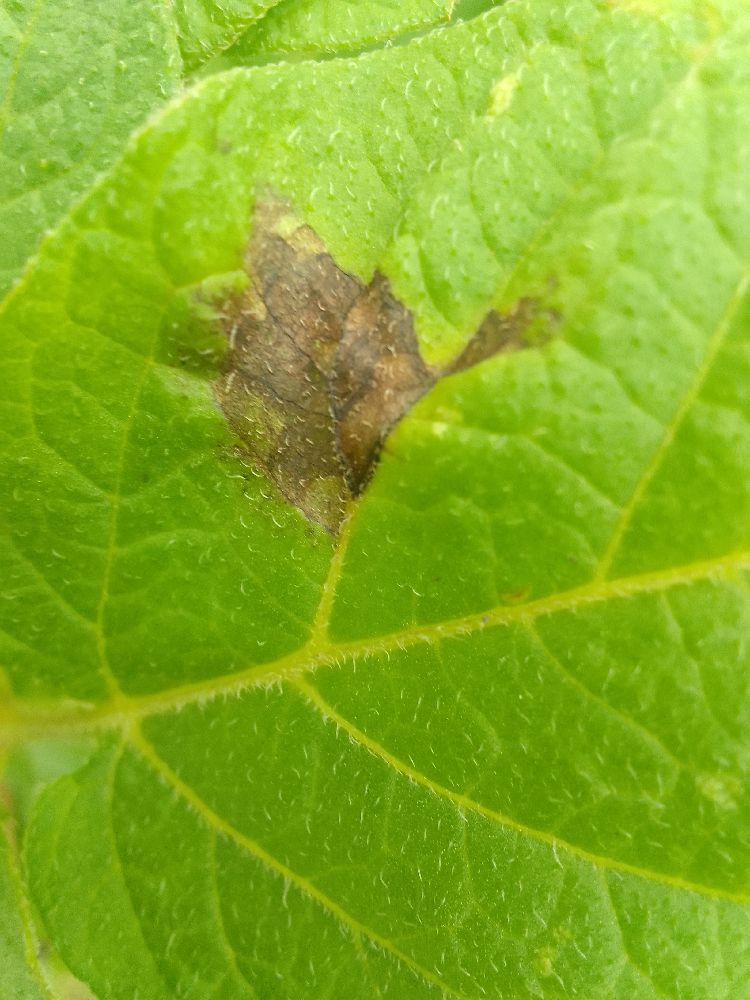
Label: Late blight